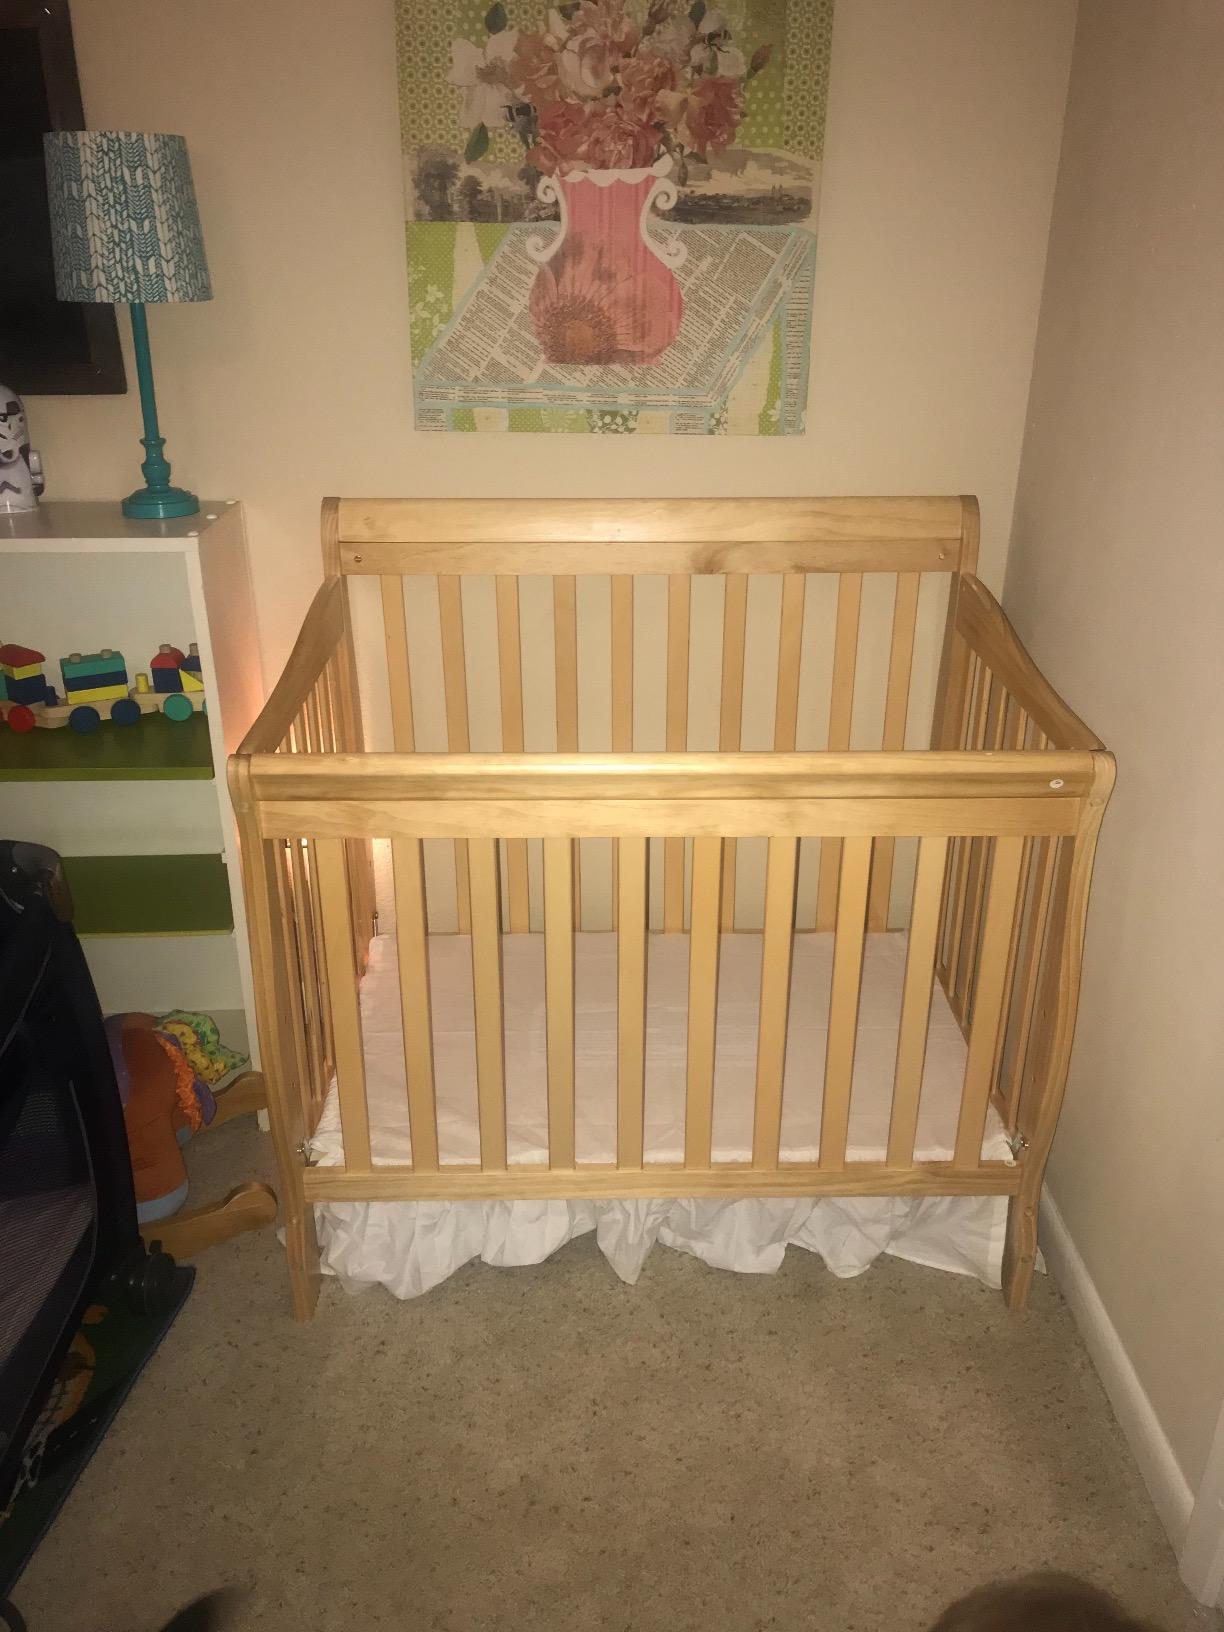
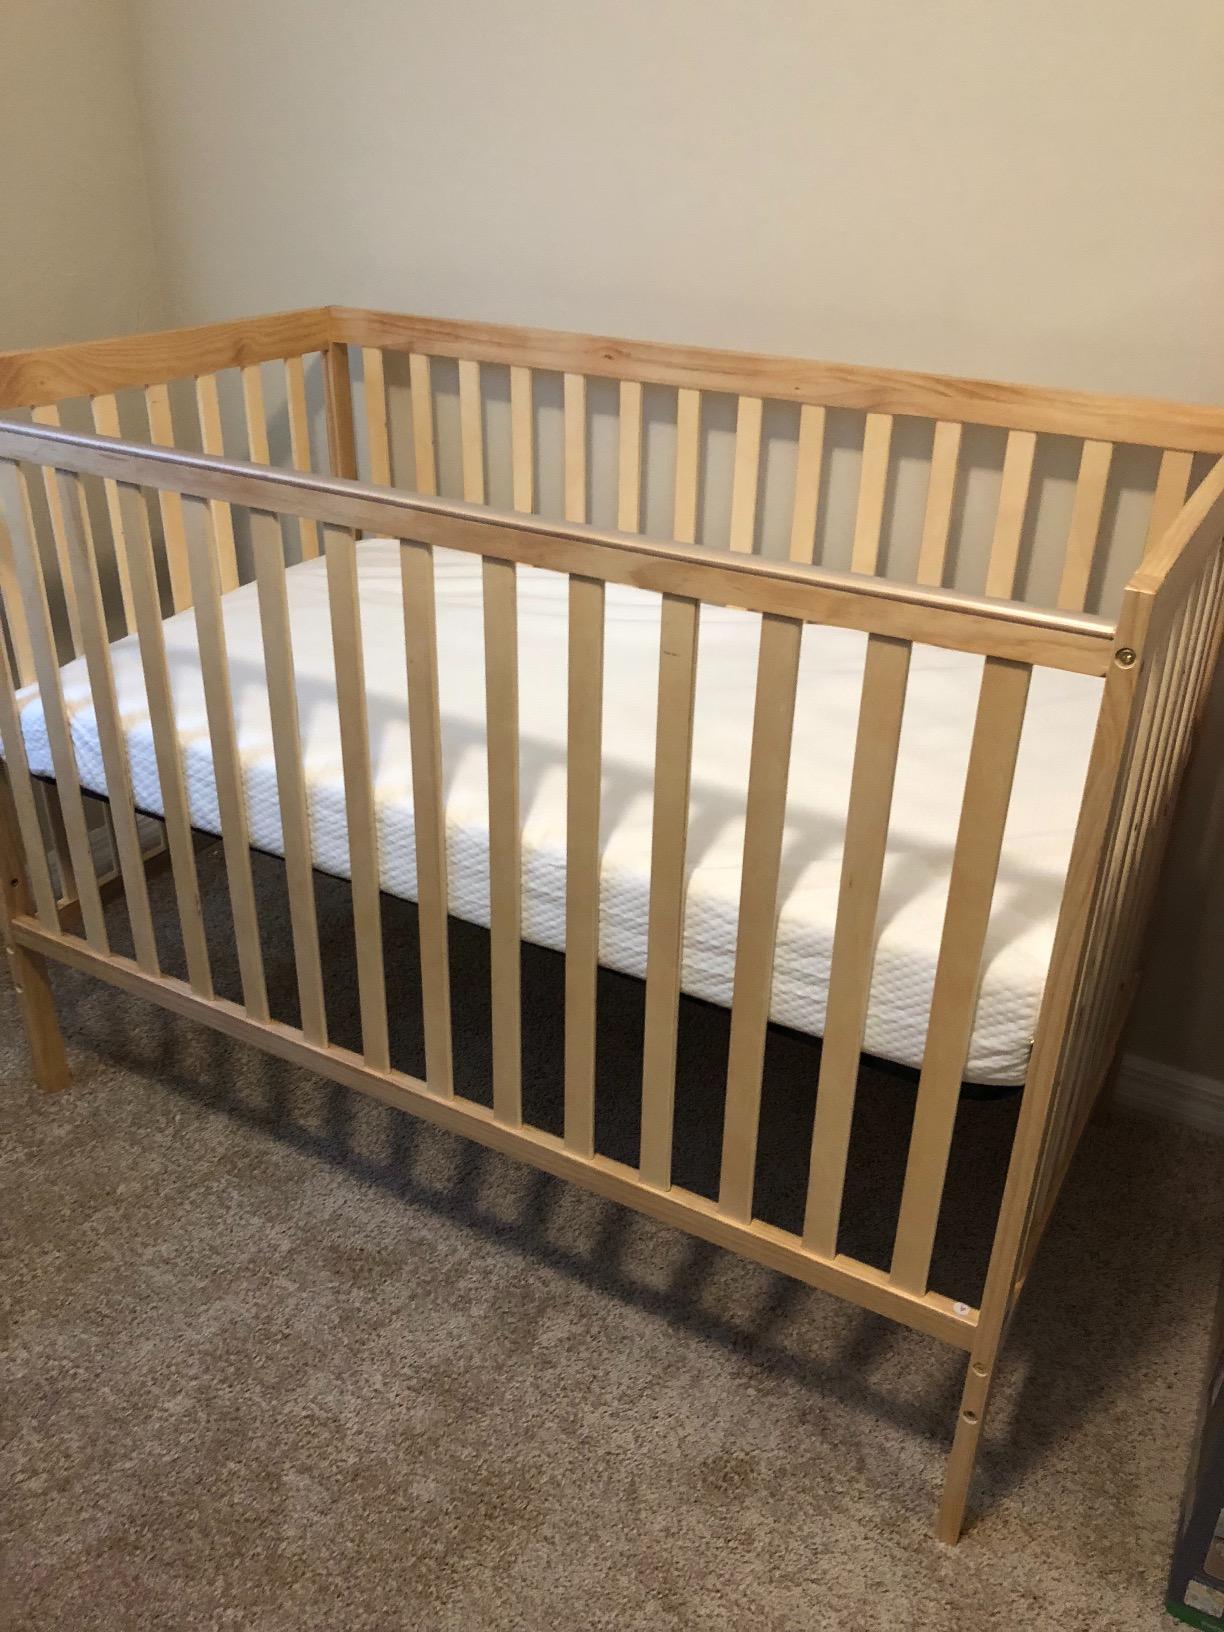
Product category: products_crib
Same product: no